Tony Levine

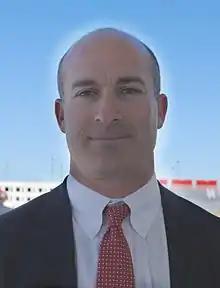

Tony Levine (born October 28, 1972) is a former American football coach who last coached at Purdue as the special teams coordinator, co-offensive coordinator, and tight ends coach. He is a former head coach for the Houston Cougars football team. Levine now owns and operates a Chick-fil-A restaurant in the Houston suburb of Missouri City, Texas.